Teachers Only

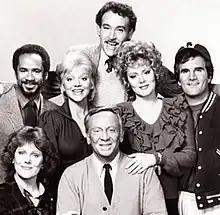
Season 2 cast

Teachers Only is an American sitcom on NBC that centered on the faculty of a Los Angeles high school who spent a lot of time in the teacher's lounge, where the students were not allowed. Following a short first season, the show was completely overhauled, with only stars Lynn Redgrave and Norman Fell returning.